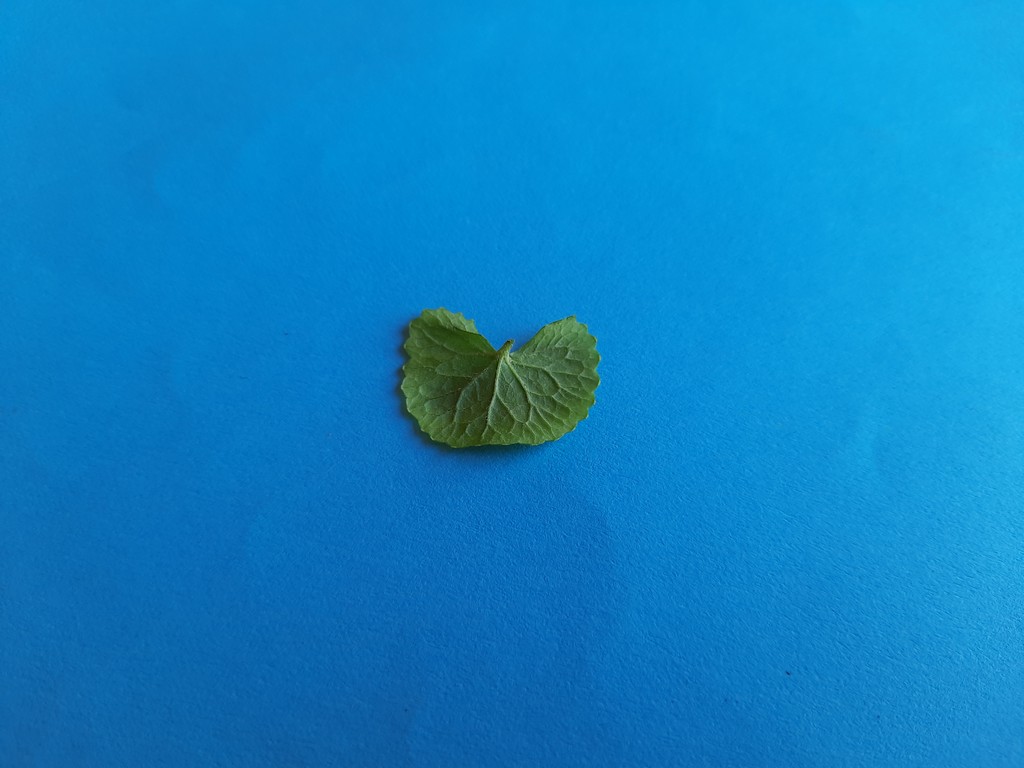
Label: Healthy